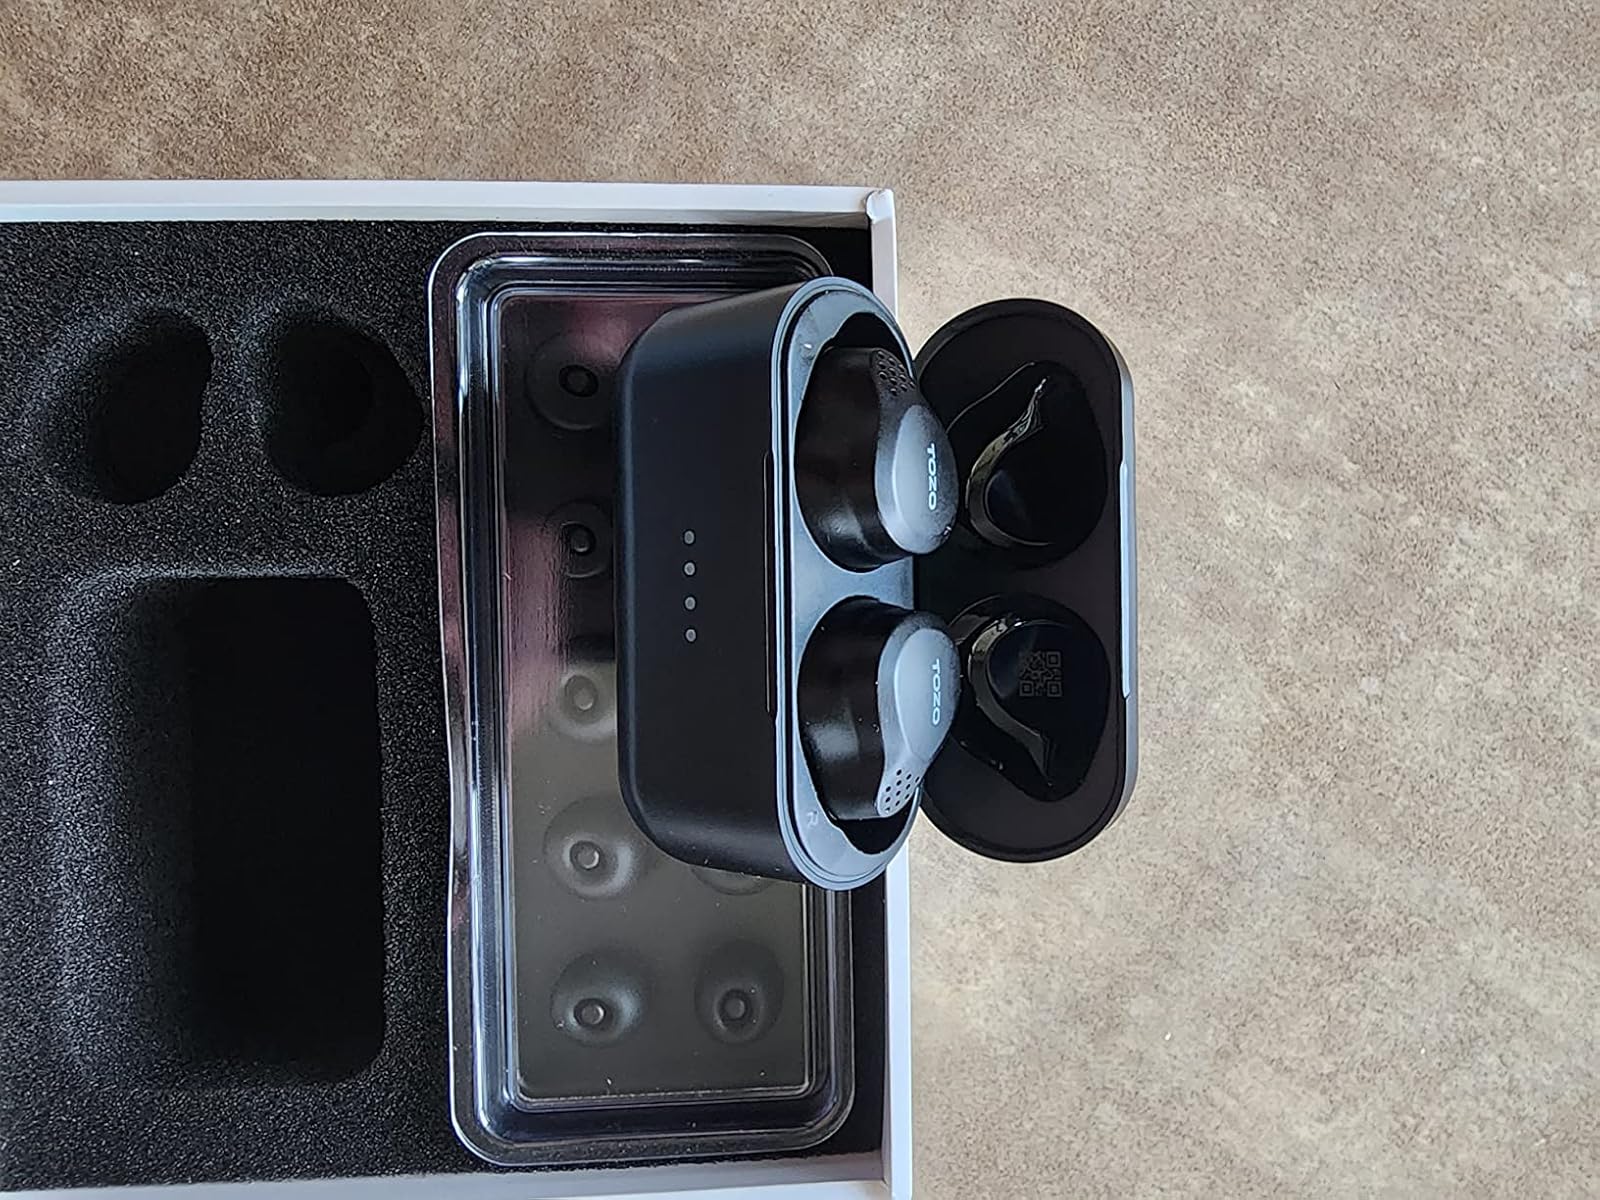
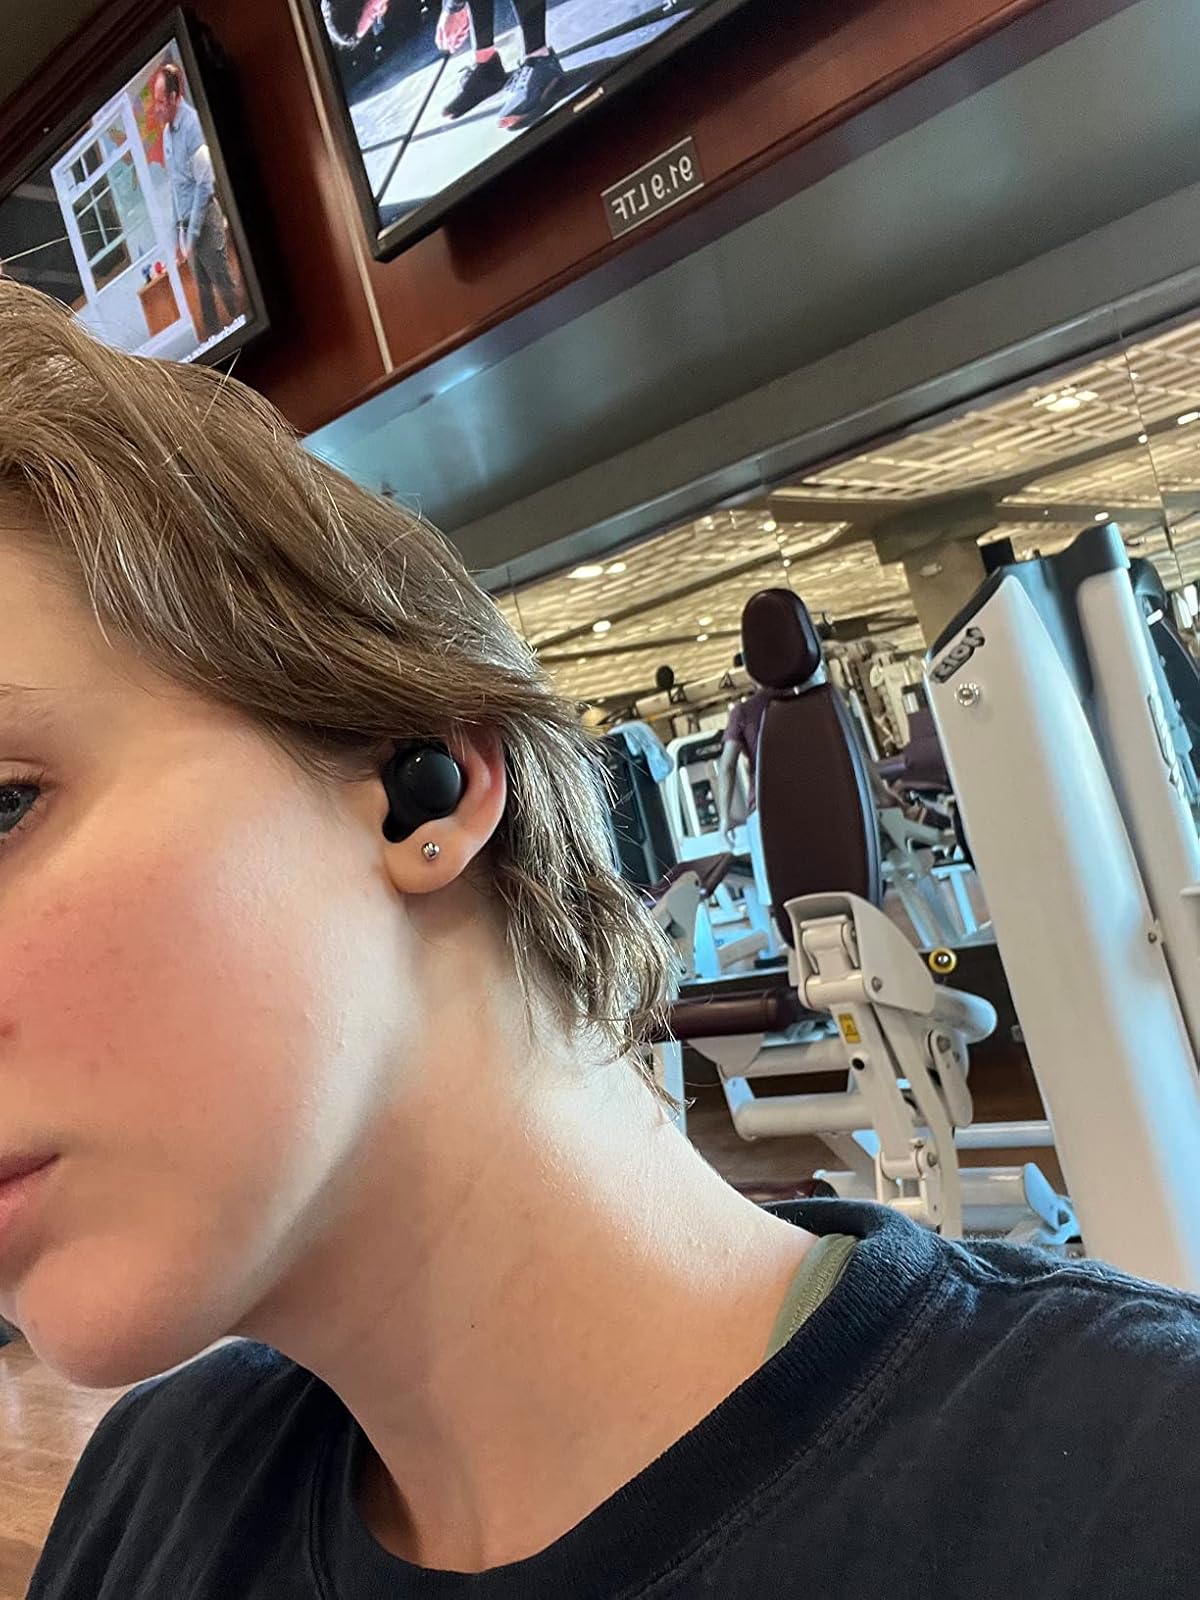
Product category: earbuds
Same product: no